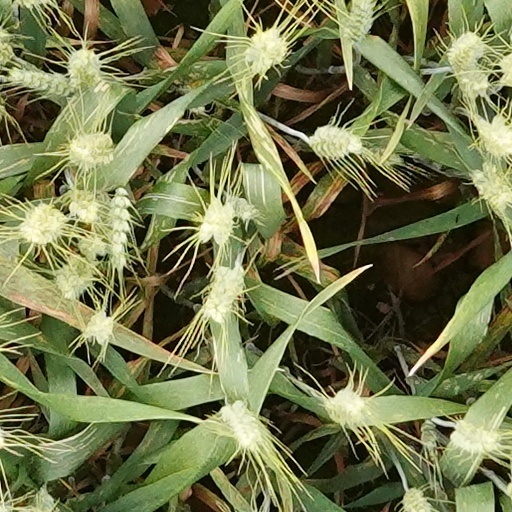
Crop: wheat